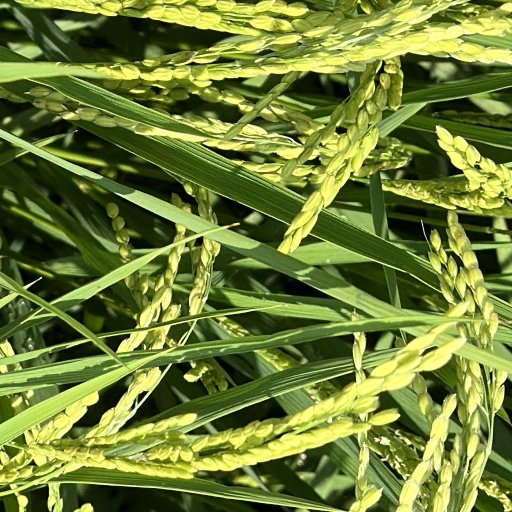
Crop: rice